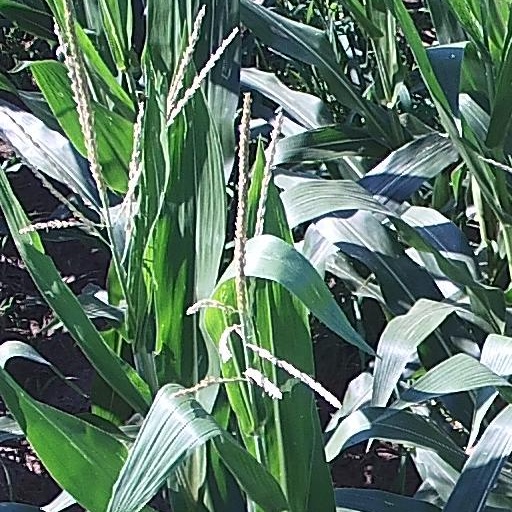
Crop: maize; corn